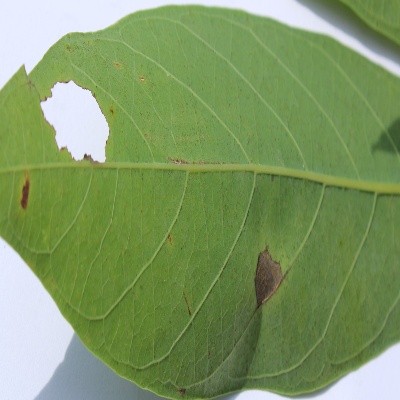
Crop: Cassava
Condition: bacterial blight